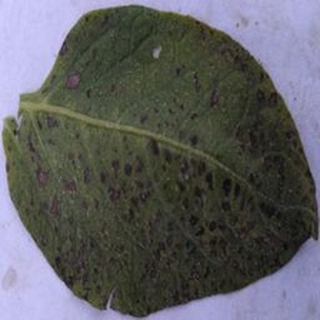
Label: potato_early_blight